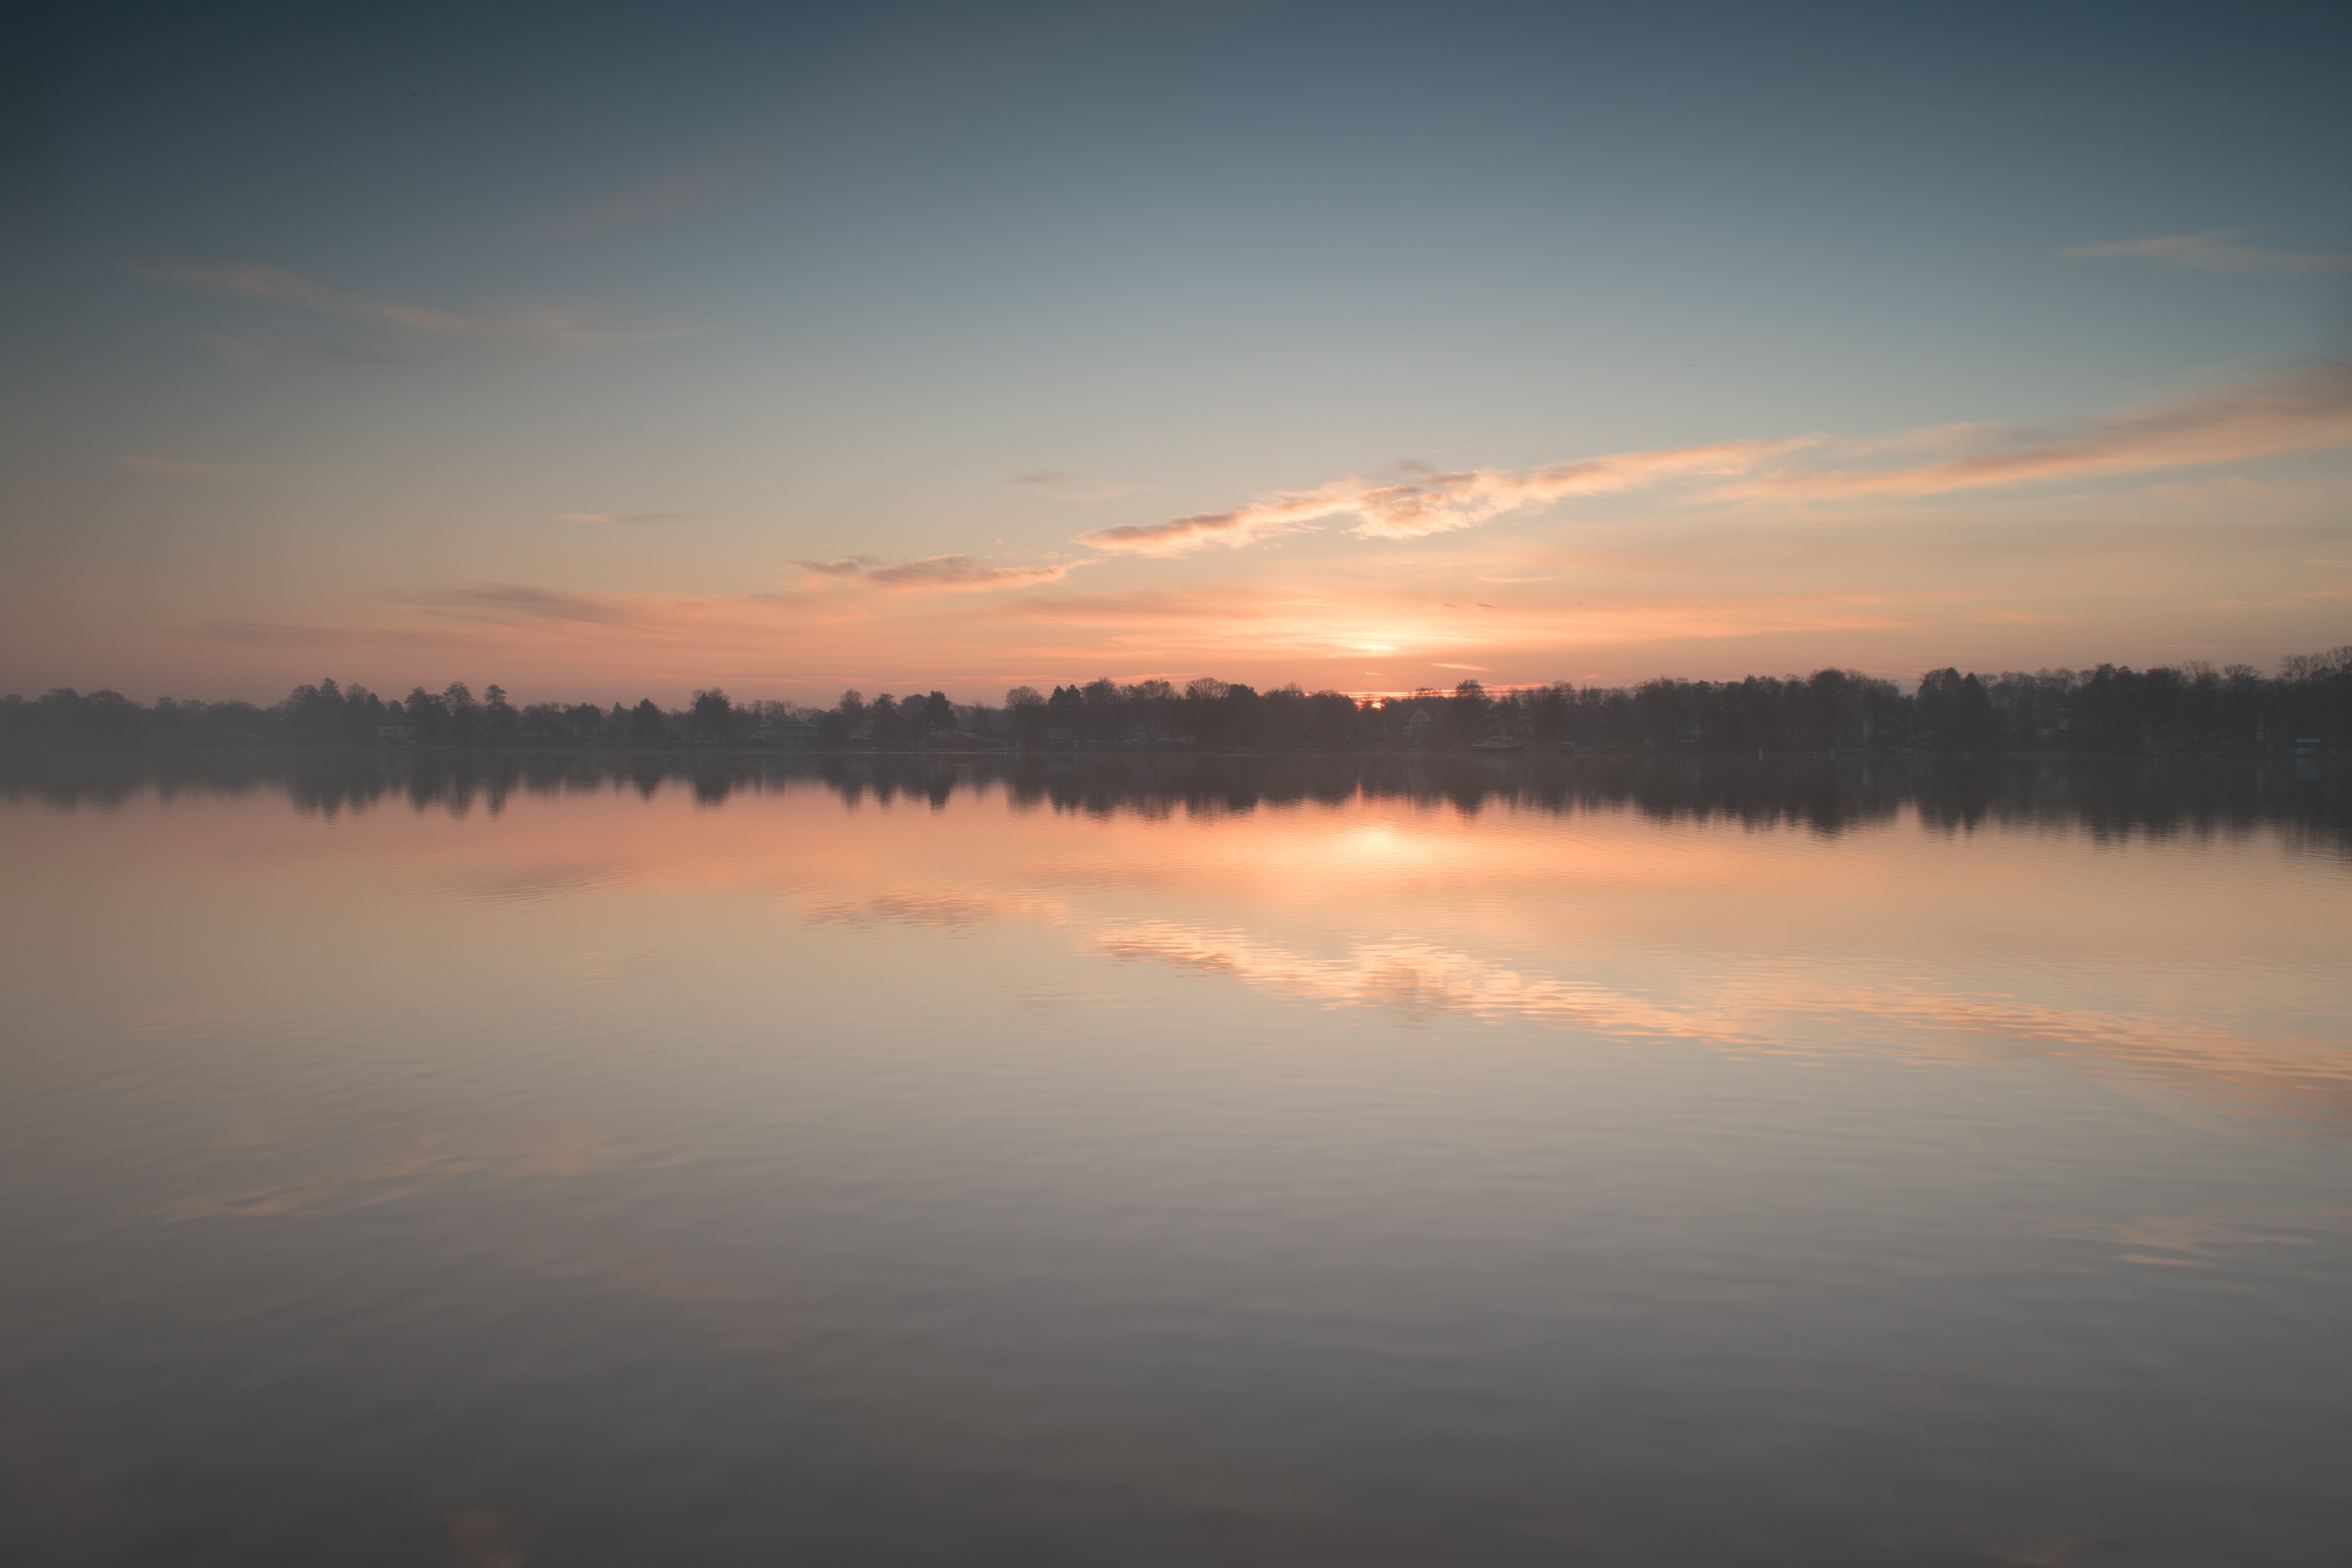
landscape, sea, water, nature, horizon, cloud, sky, sun, sunrise, sunset, mist, sunlight, morning, lake, dawn, atmosphere, dusk, evening, reflection, relax, holiday, romantic, rest, background image, clouds, relaxation, meditation, mood, loch, enjoy, moment, abendstimmung, mirroring, afterglow, cloud landscape, atmospheric phenomenon